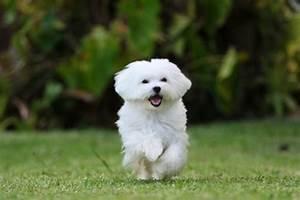
dog